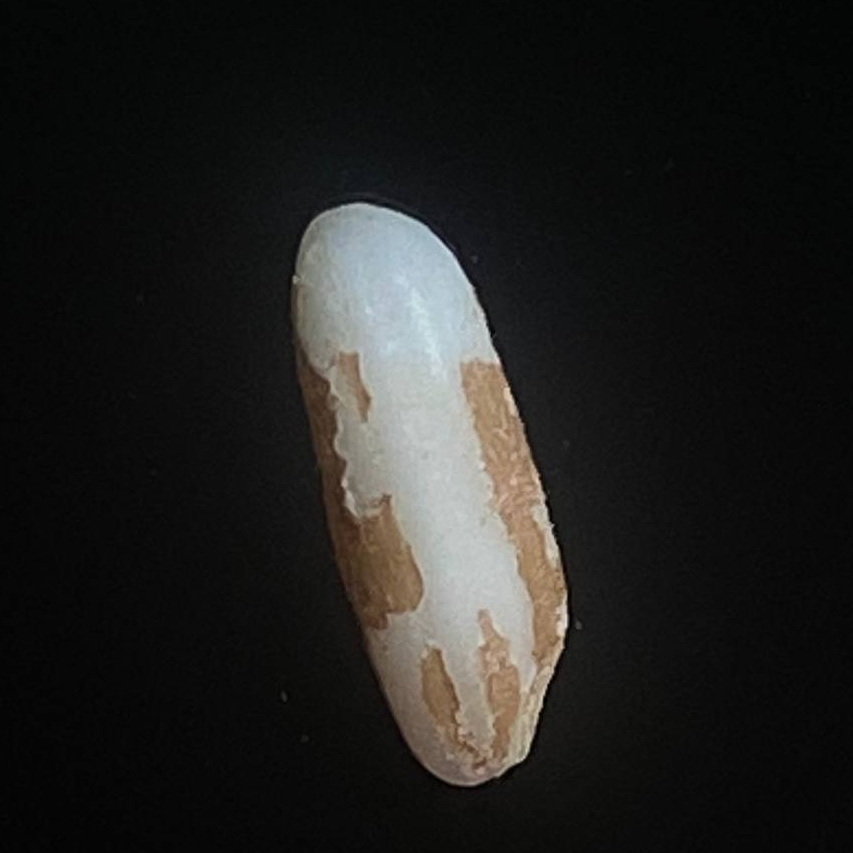
Rice variety: Lal_Binni